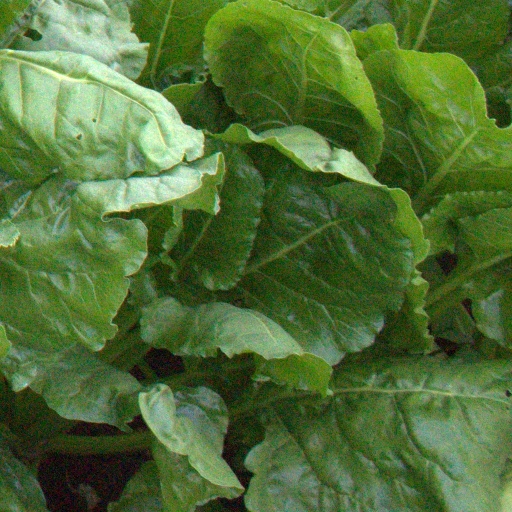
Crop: sugar beet